Carl Friedrich Philipp von Martius

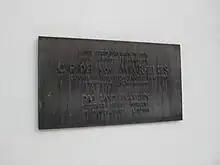
Memorial plaque for Martius in Munich, erected 1968 by the State of Brazil.

As well as a huge collection of flora specimens owned by Martius prior to his departure to South America, he returned with another 12,000 specimens which together formed the Herbarium Martii. At the time of his death the collection had been further expanded and comprised 300,000 specimens representing 65,000 species from around the world, and was one of the largest private herbaria assembled.